Sam Pittman

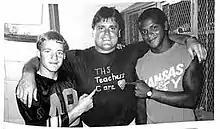
Former Trenton High School football coach Sam Pittman, center, poses with students Chad Plowman, left, and Brian Grimes, right, during the 1990–1991 school year.

Following his graduation from Pittsburg State, Pittman spent two years there as a student assistant coach before becoming offensive coordinator at Beggs High School in Beggs, Oklahoma, for the 1986 season. Following that stint Pittman served as head coach for Princeton Junior-Senior High School in Princeton, Missouri, from 1987 to 1988, and Trenton High School in Trenton, Missouri, from 1989 to 1990.